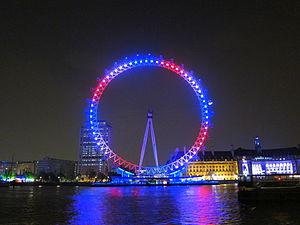
Le mariage du prince William, duc de Cambridge et de Catherine Middleton s'est déroulé le 29 avril 2011 à l'abbaye de Westminster à Londres au Royaume-Uni. Le prince William, en seconde position dans l'ordre de succession à la reine Élisabeth II, a rencontré Kate Middleton pour la première fois en 2001 alors qu'ils étaient tous les deux à l'université de St Andrews. Leurs fiançailles, commencées le 20 octobre 2010, ont été annoncées le 16 novembre 2010. L'événement a attiré l'attention des médias qui l'ont comparé au mariage des parents du prince William, le prince Charles et Lady Diana Spencer en 1981. La cérémonie a été diffusée en mondovision et aurait été regardée dans le monde par un milliard de personnes.